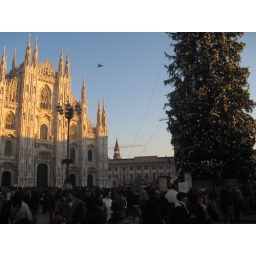
081220-21 Those days run away like horses over the hill 017